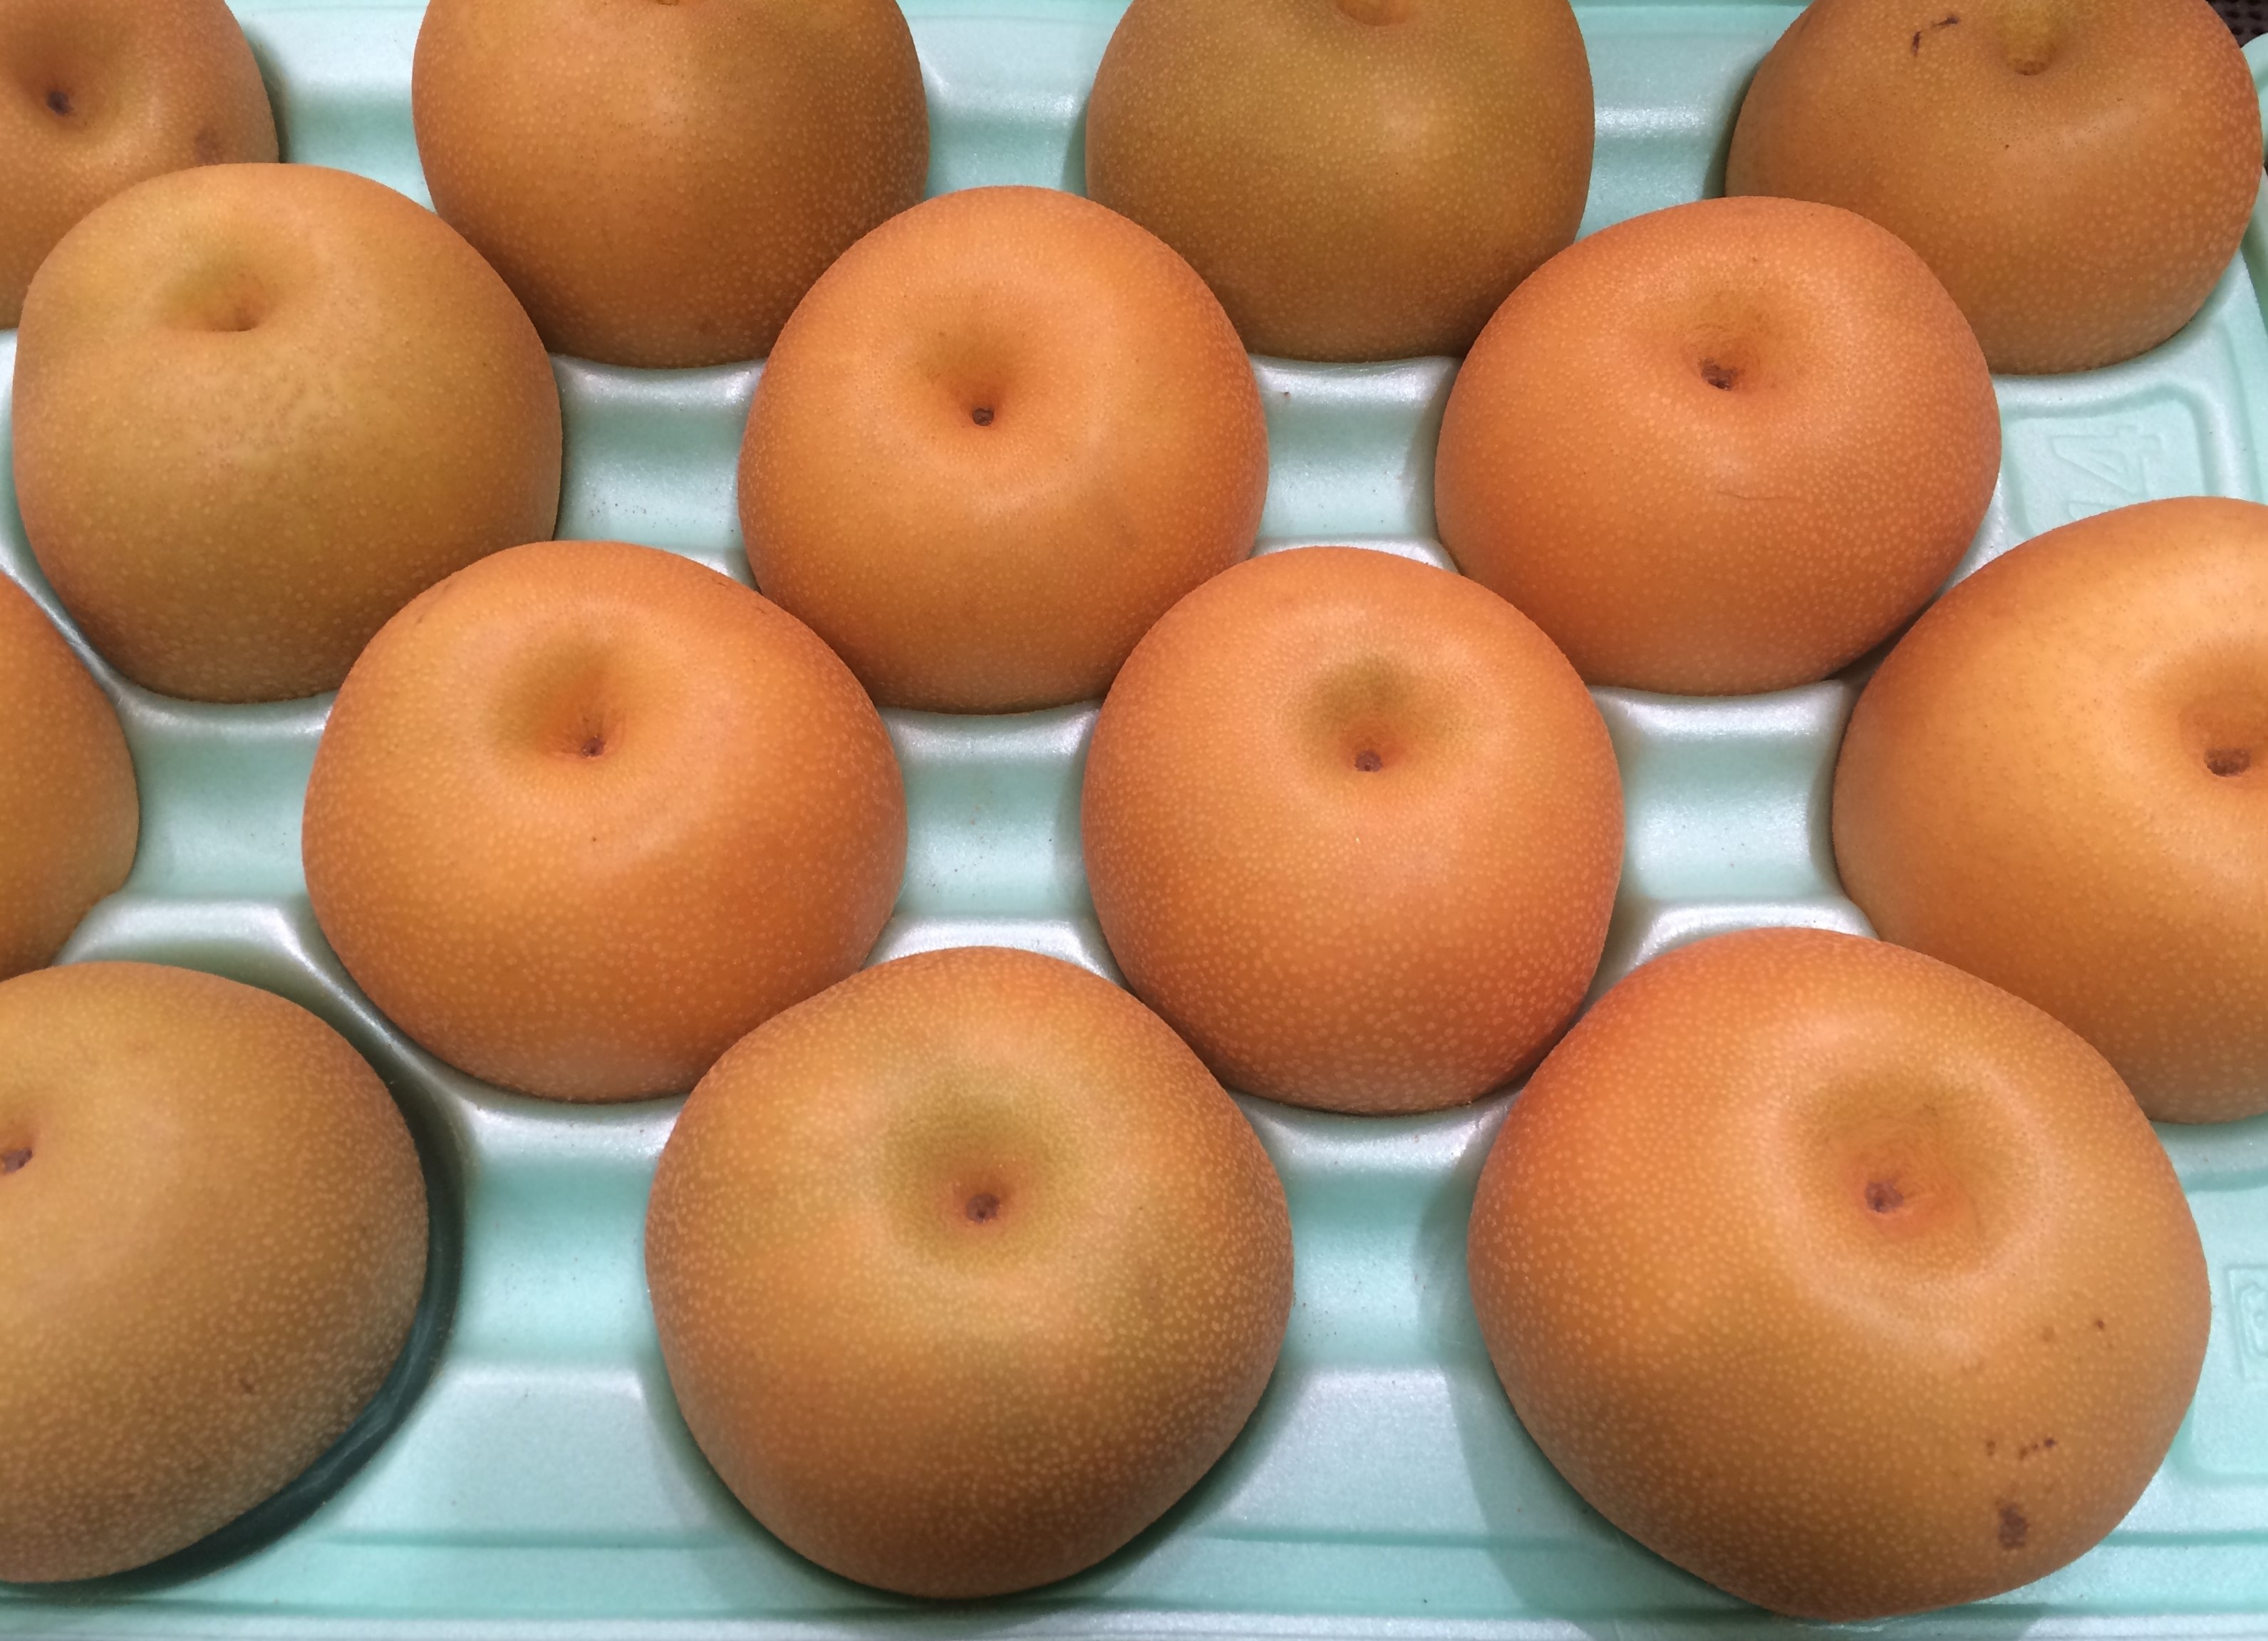
plant, fruit, dish, food, produce, yellow, pink, japan, pear, living, supermarket, department, none, yokosuka, pile up, heisei cho, flowering plant, young and vivacious, fruits and vegetables, seiyu ltd, land plant